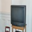
Label: television